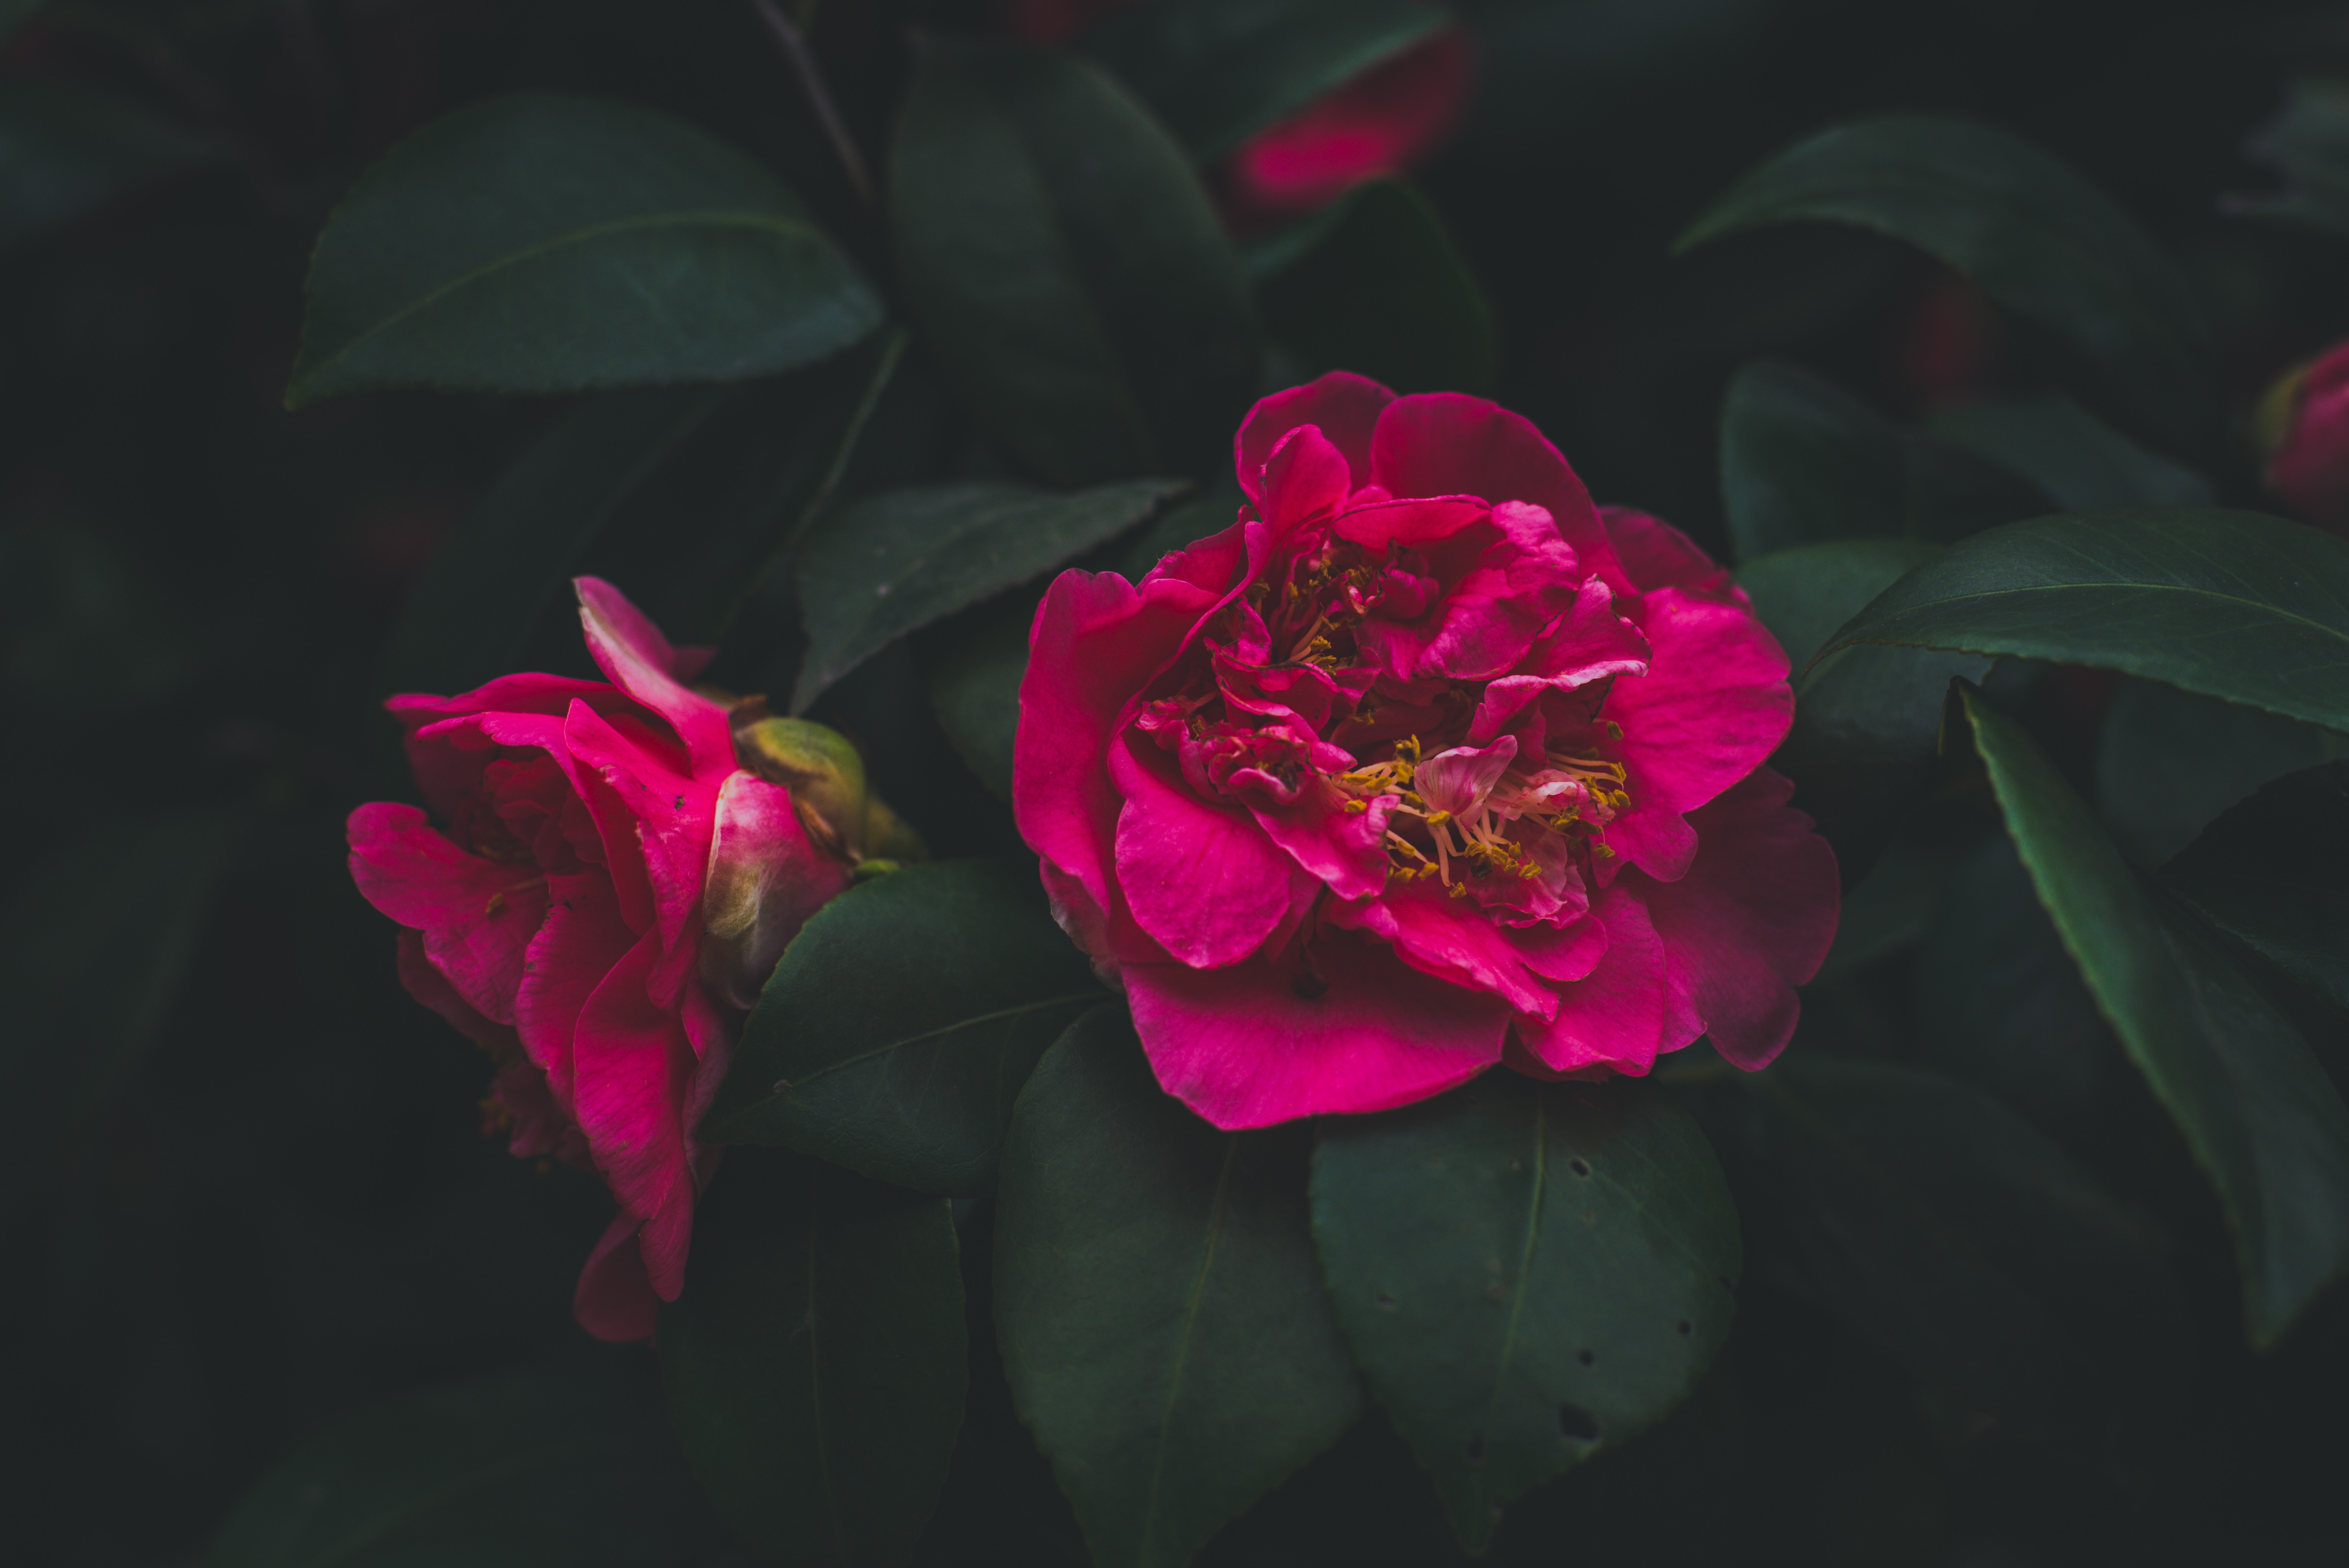
blossom, plant, leaf, flower, petal, rose, red, pink, flora, macro photography, flowering plant, garden roses, rose family, land plant